Neil Best

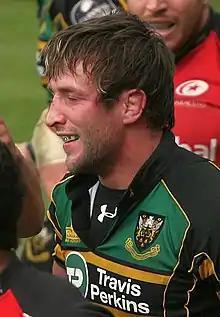

Neil Best (born 3 April 1979 in Belfast, Northern Ireland) is a former rugby union footballer, who attended Wellington College Belfast and played his school rugby there until he left in 1997 after upper sixth. The last professional team he played for was London Scottish and previously played on the Irish national team. He played as a flanker.